Ashleyhay

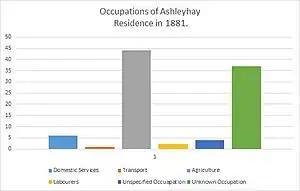

The time series illustrates how from 1881 when the population of Ashleyhay was 218, it decreased to 118 by 2011. The graph illustrates that after almost every 10-year interval the population had decreased, this is except for the periods between 1891–1901 and between 2001–2011 when the population increased. Since first being recorded the population of Ashleyhay was at its smallest in 2001 at 105 residence. The overall decrease in population means that the population density (persons per hectare) has dropped to 0.2, this is significantly lower than the average for the Amber Valley area which is 4.6 and the national average of 4.1.